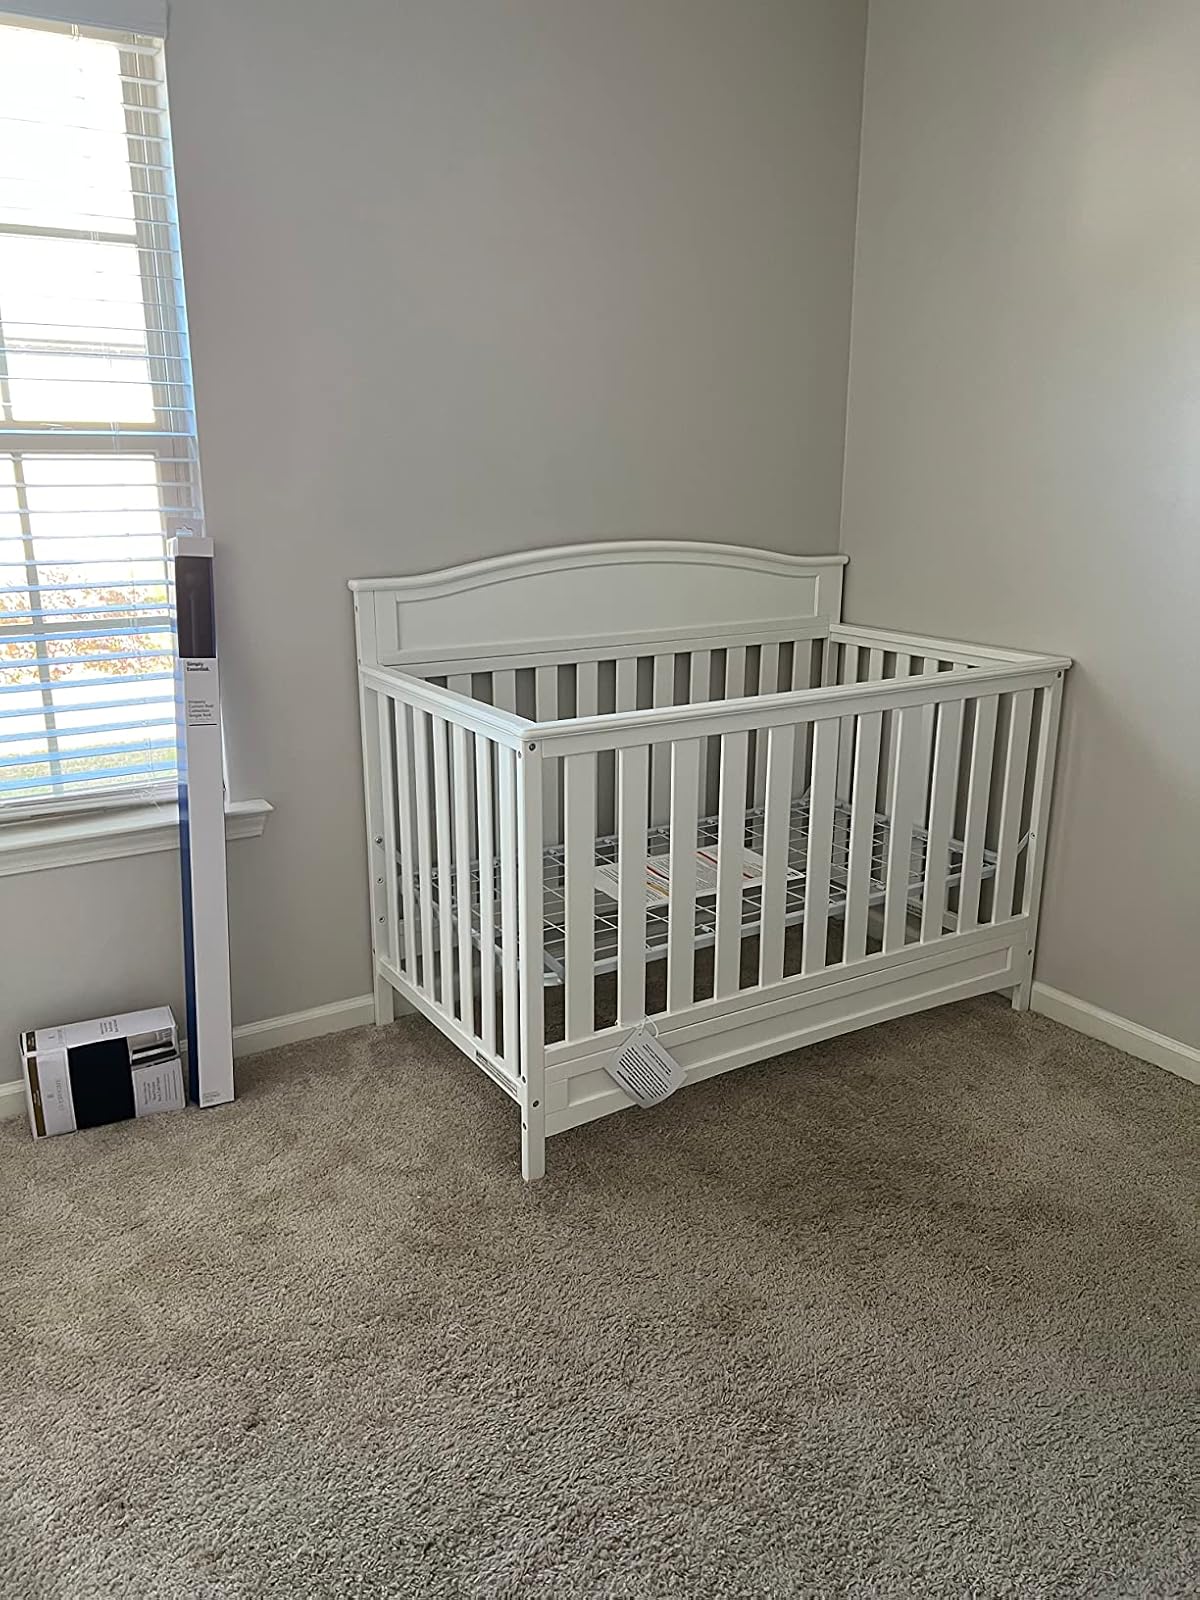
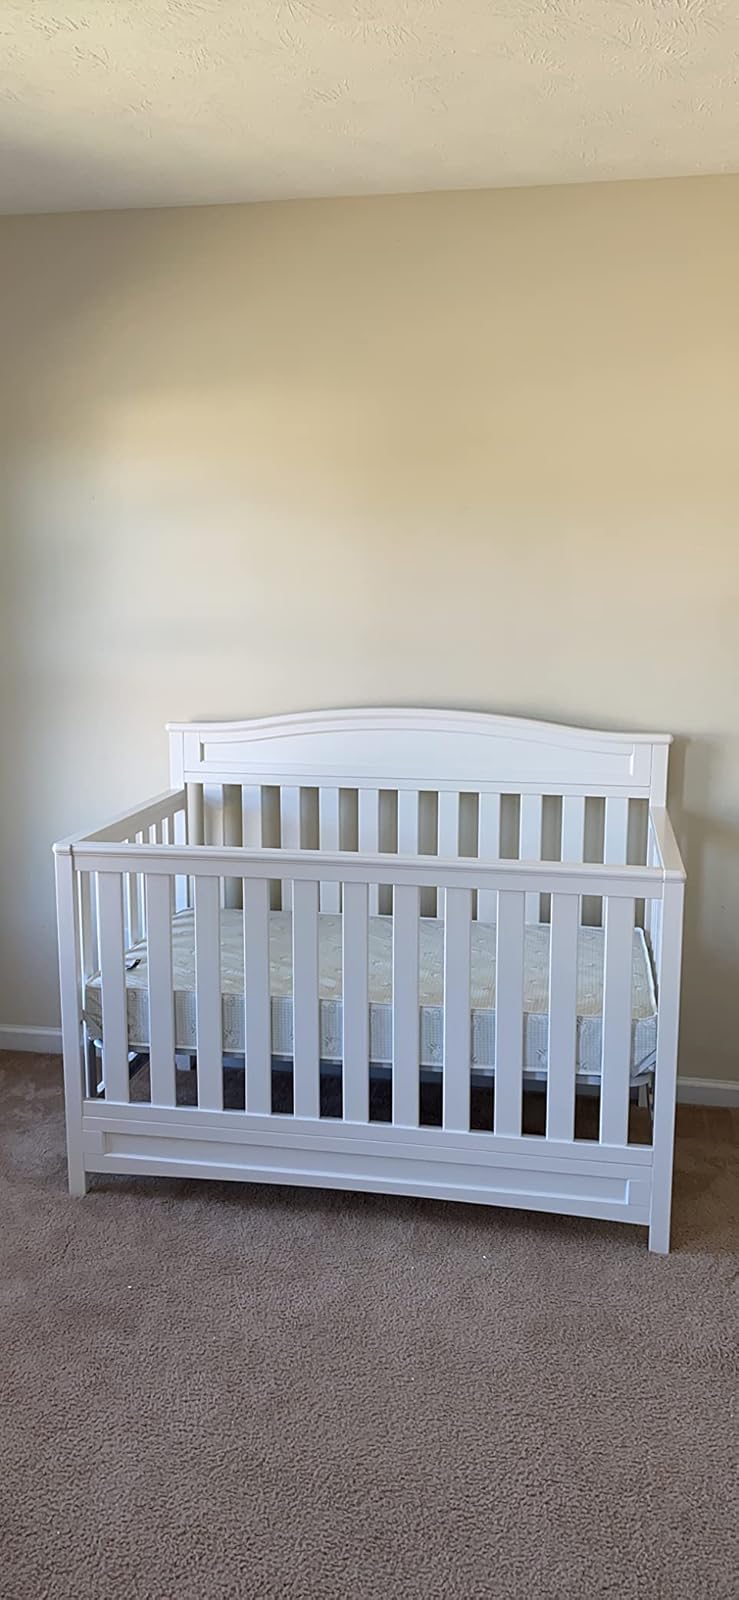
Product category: products_crib
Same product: yes